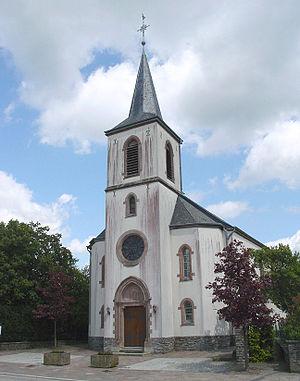
Marnach est une section de la commune luxembourgeoise de Clervaux située dans le canton de Clervaux.